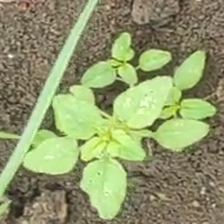
Weed species: Lamber_Quarter_plant(Chenopodium )